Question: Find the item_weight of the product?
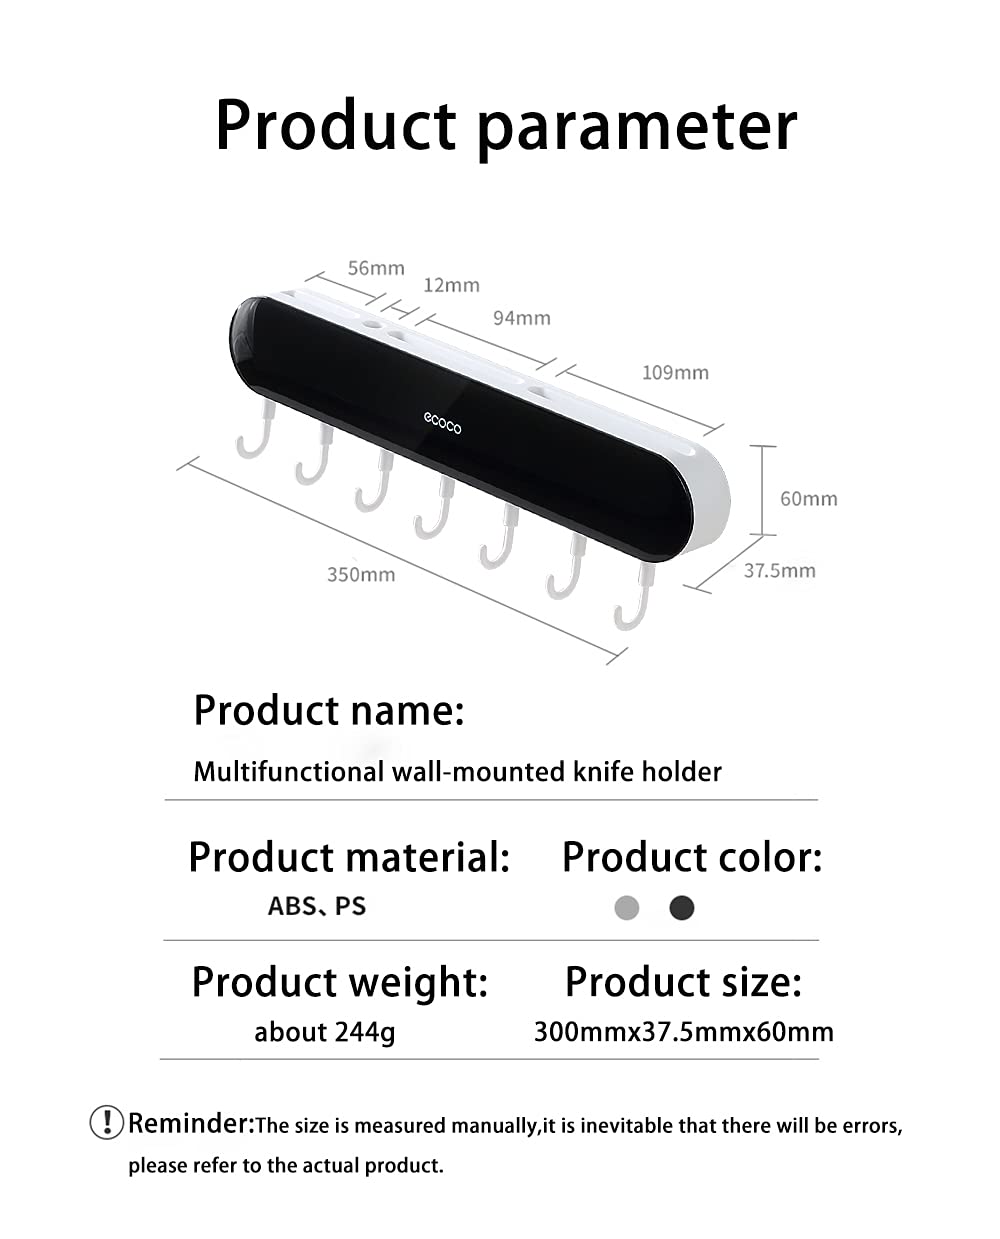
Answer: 244.0 gram